Franciszek Ząbecki

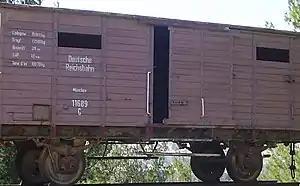
The Holocaust "Güterwagen" boxcar holding an average of 100 victims "deported" throughout occupied Poland

As a former member of the Polish resistance movement in World War II, Ząbecki published a groundbreaking book in 1977 about his wartime experiences, containing original documents, his own Treblinka findings, as well as his postwar testimonies delivered at the Treblinka war-crime trials in Düsseldorf in 1965, 1966, 1968 and 1970, which he attended at the request of the German prosecutors.